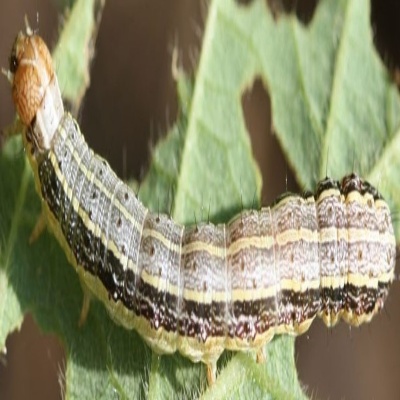
Crop: Maize
Condition: fall armyworm